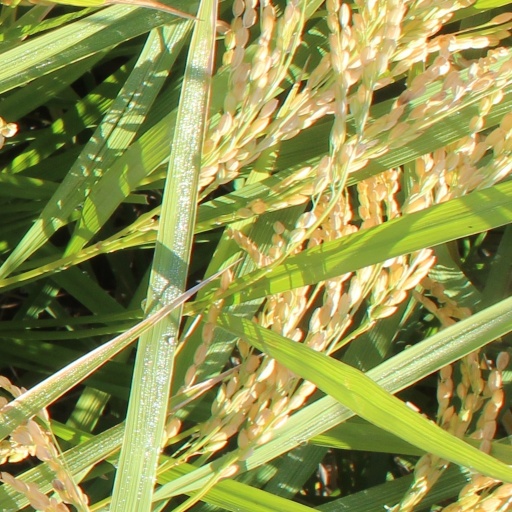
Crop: rice